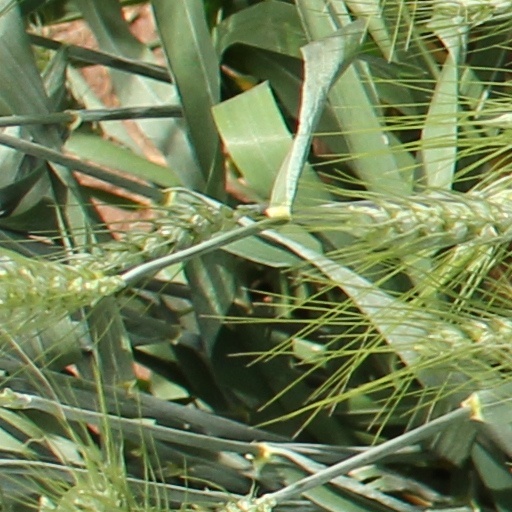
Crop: wheat